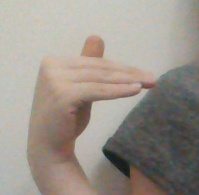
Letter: khaa